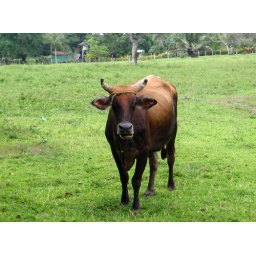
Cow with a head tie walking in a field in Costa Rica. Photograph by Eric Broder Van Dyke